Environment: real
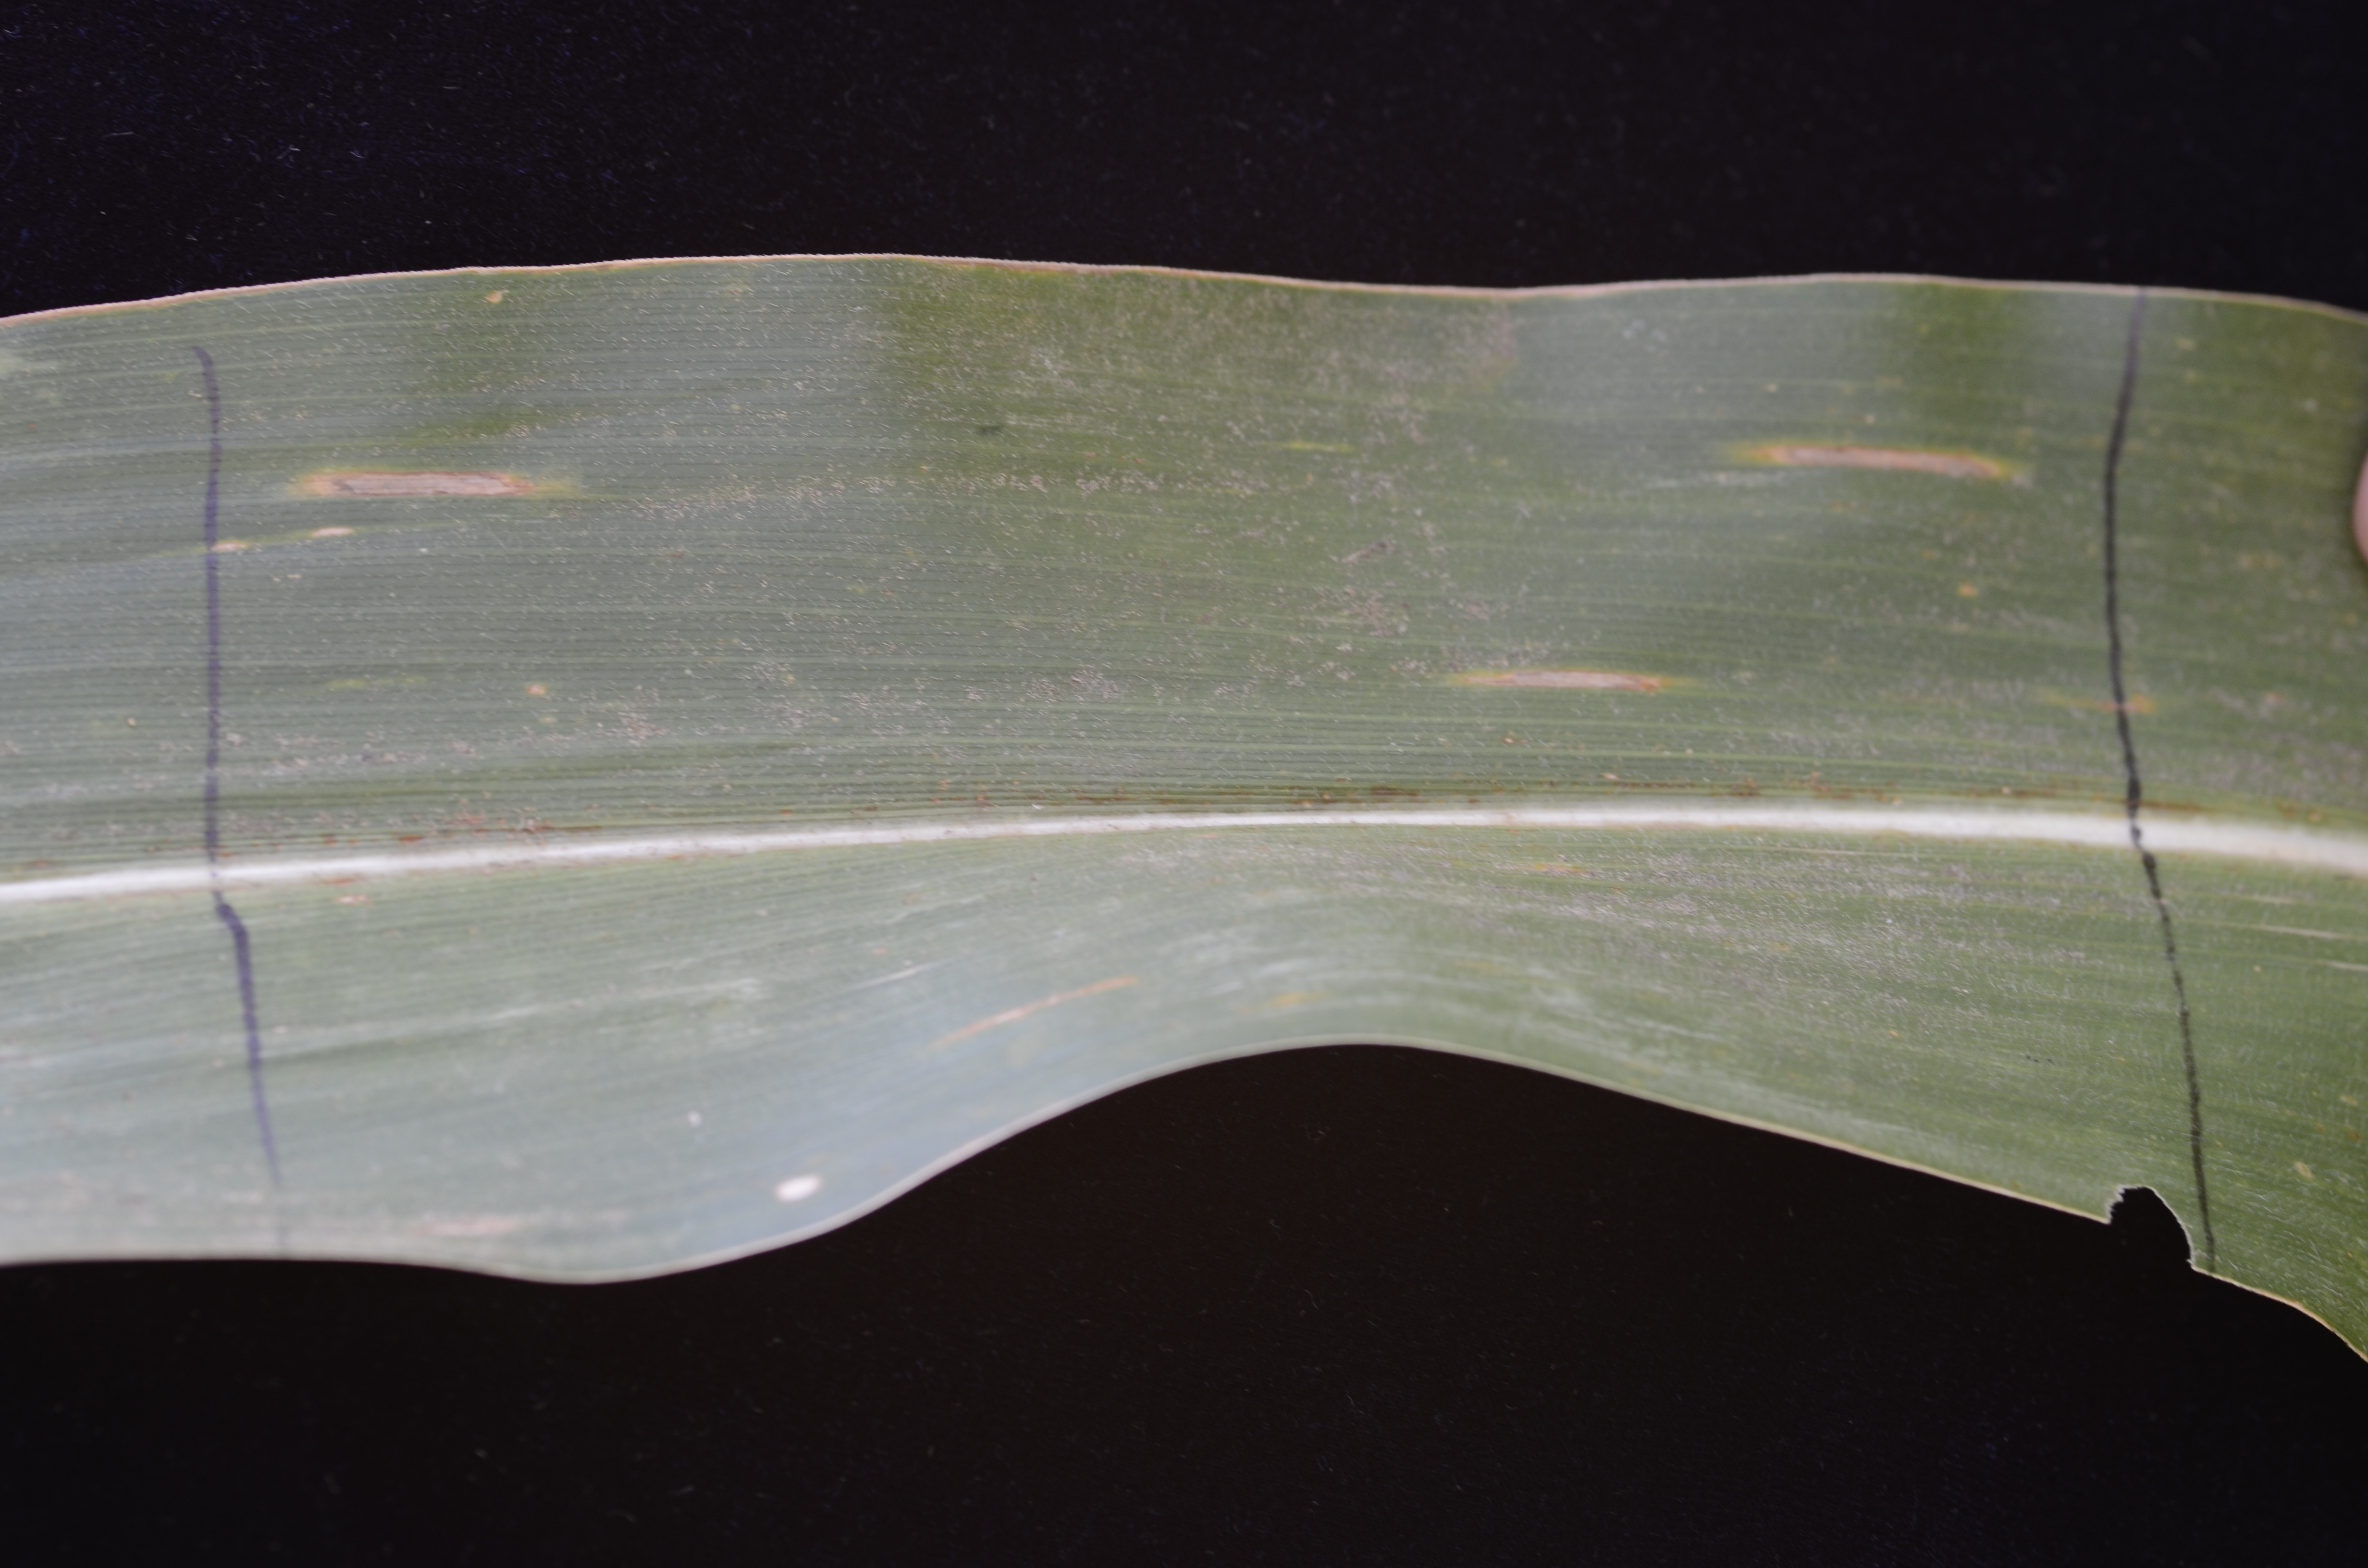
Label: gray_leaf_spot